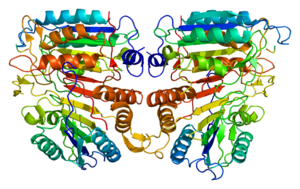
La caspase 9 est une protéase à cystéine de la famille des caspases. Elle est codée chez l'homme par le gène CASP9, situé sur le chromosome 1. Des orthologues de CASP9 ont été identifiés chez tous les mammifère pour lesquels on dispose de données génomiques complètes. Des orthologues spécifiques ont également été relevés chez les oiseaux, les sauriens, les lissamphibiens et les téléostéens.